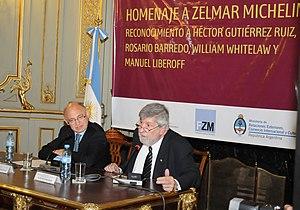
L'Affaire William Whitelaw et Rosario del Carmen Barredo, du nom de deux ex-militants Tupamaros assassinés en 1976 en Argentine, est liée à celle de l'assassinat de l'ex-président uruguayen de la Chambre des députés, Héctor Gutiérrez Ruiz, et du sénateur uruguayen Zelmar Michelini. La complicité des forces de sécurité argentines et uruguayennes dans ces assassinats fut formalisée dans l'Opération Condor.